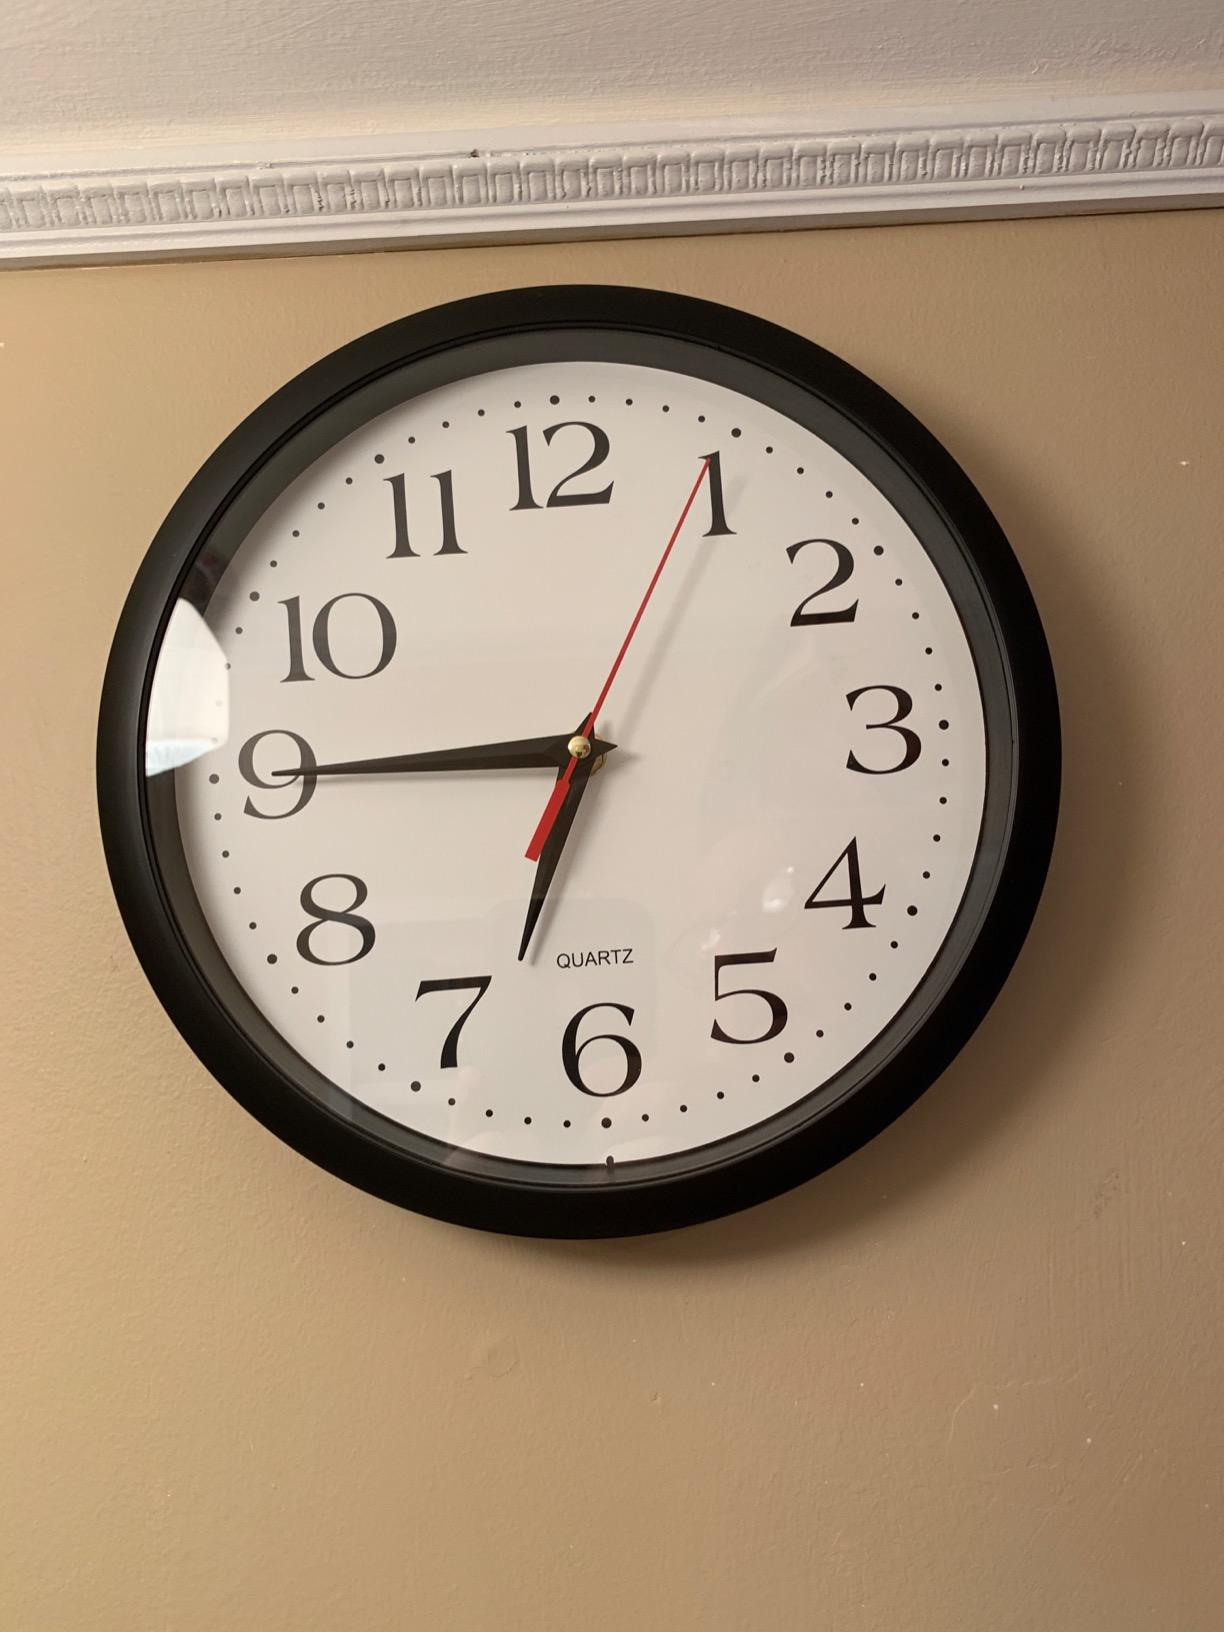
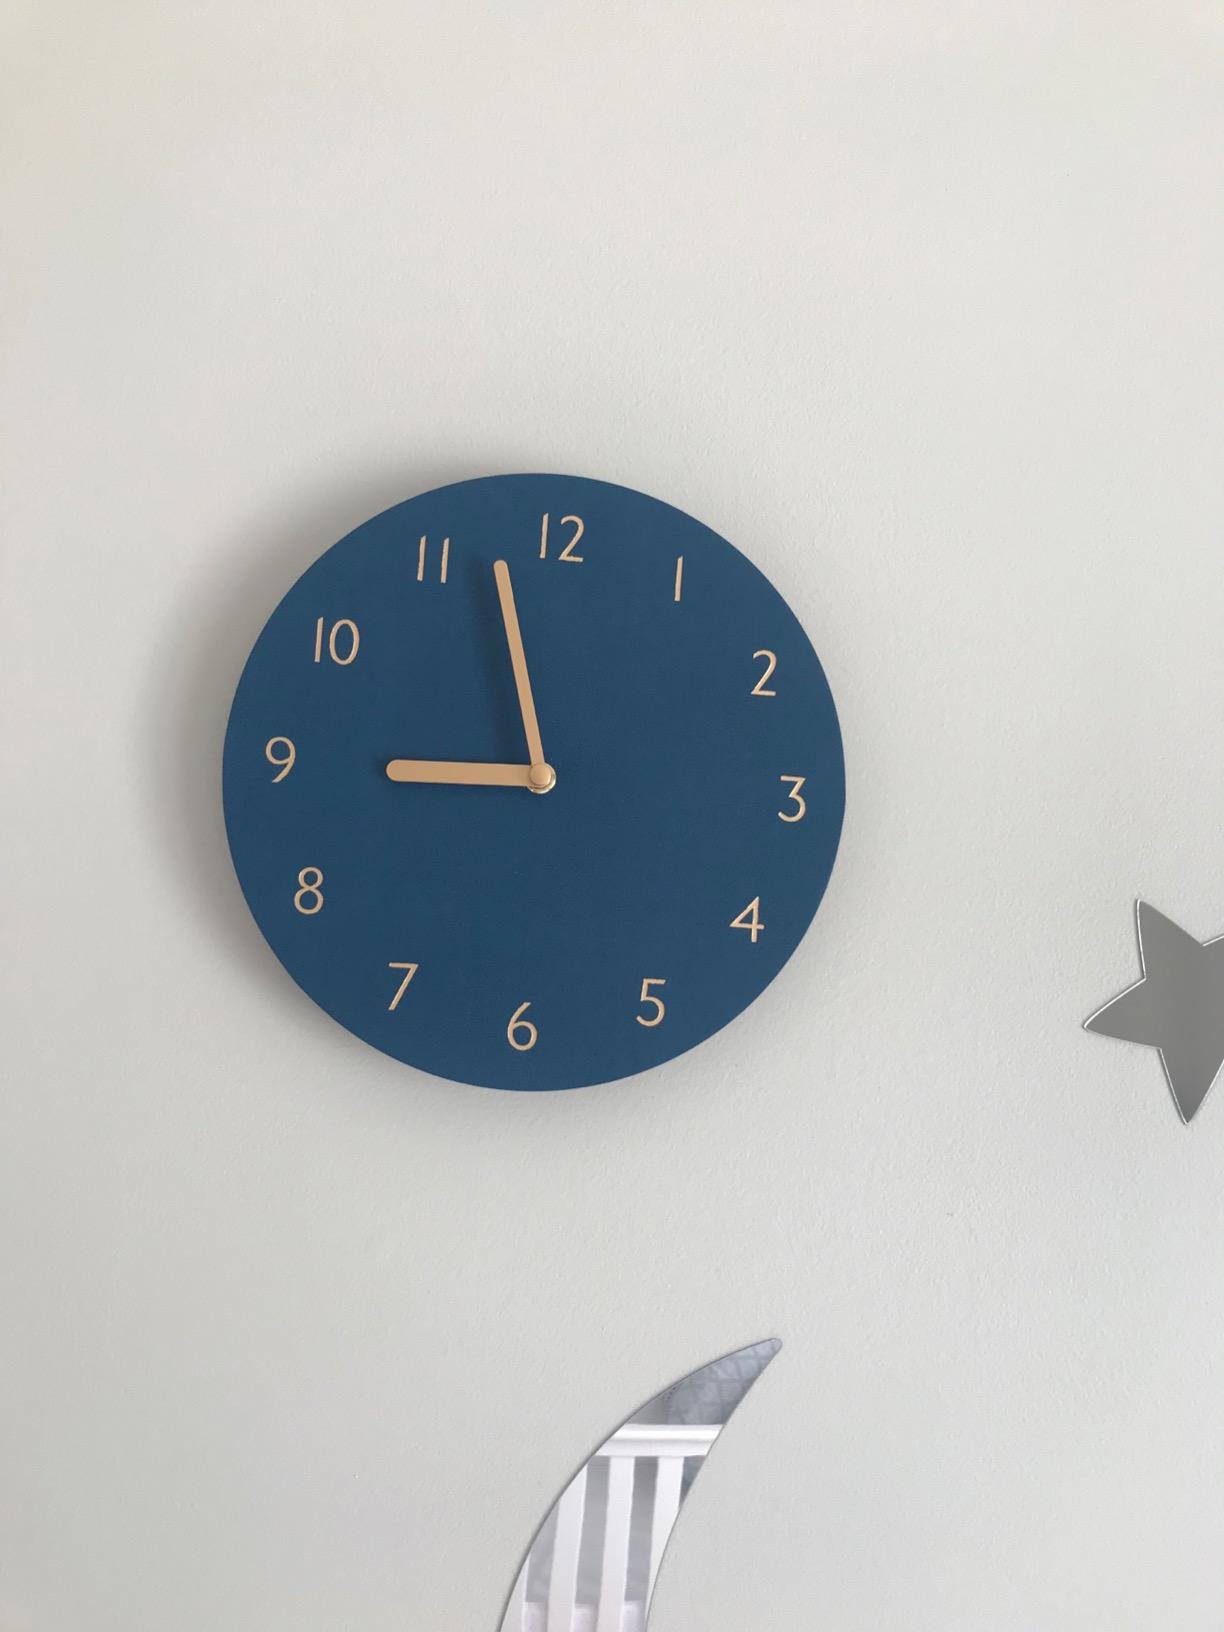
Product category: clock
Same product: no